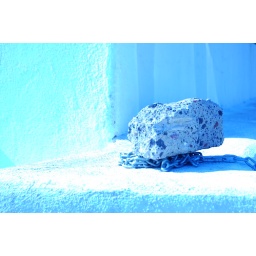
stone in blue